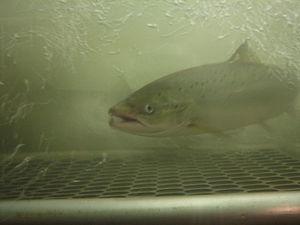
La réserve faunique de Matane fait partie du réseau des réserves fauniques du Québec gérées par la Société des établissements de plein air du Québec. Elle fut créée en 1962 par le Gouvernement du Québec lors de l'achat de son territoire auprès d'une compagnie d'exploitation forestière.
La rivière Matane est un cours d'eau situé sur la péninsule gaspésienne, traversant la municipalité régionale de comté de La Matanie, dans la région administrative du Bas-Saint-Laurent, dans la province de Québec, au Canada.